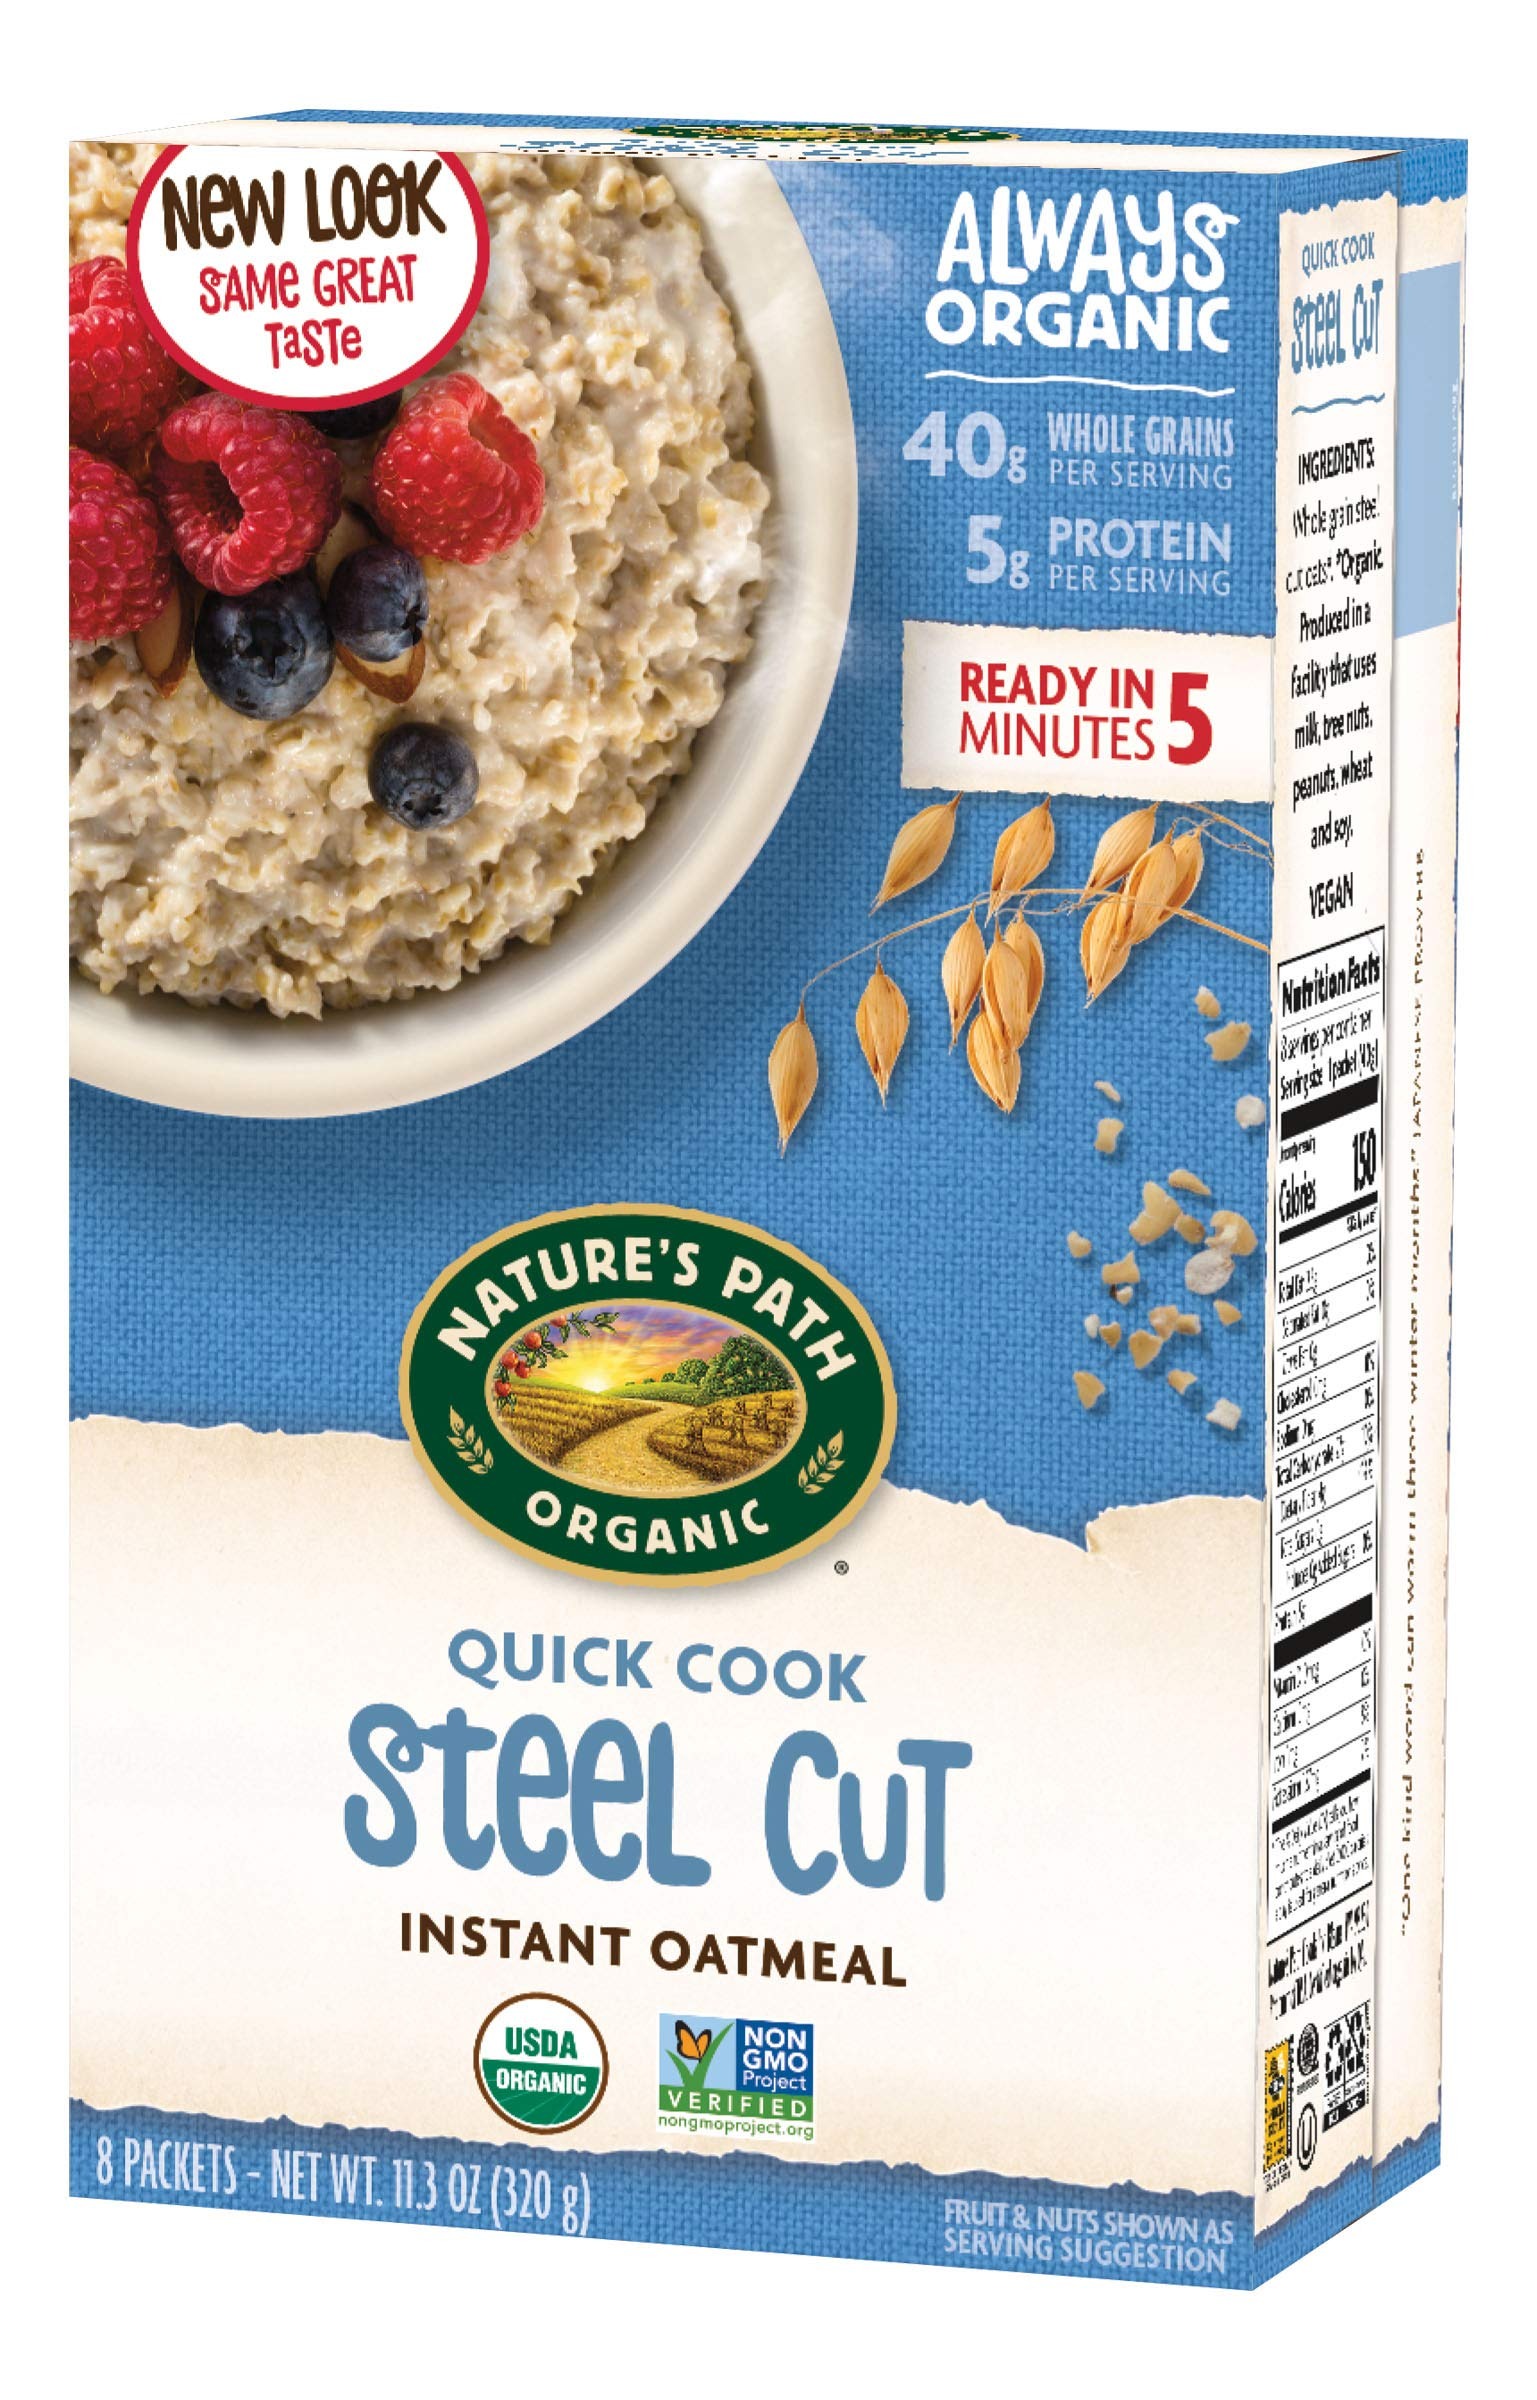
Item Name: Country Choice Organic Quick Cook Steel Cut Oats 8 packets 11.3oz Pack of 1
Bullet Point 1: Pack of 1, 8-count box
Bullet Point 2: Made with whole grains and organic ingredients
Bullet Point 3: Good source of fiber
Bullet Point 4: The hearty texture of steel cut oats in a convenient pouch
Bullet Point 5: Oatmeal helps remove cholesterol
Value: 11.3
Unit: Ounce

Price: 17.09